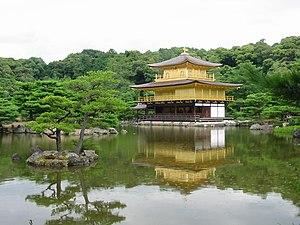
Kinkaku-ji, le „Temple d'or“ (ou Pavillon d'Or), sanctuaire le plus connu de Kyoto (Japon), construit au 13ème siècle sur les berges d'un lac, adossé à la forêt et recouvert de feuilles d'or, célébrée par Yukio Mishima. Le toit du temple est surmonté d'un phénix d'or. Il a été reconstruit après un incendie dans les années 1950
Le docteur Akira Miyawaki né le 29 janvier 1928 à Takahashi, est un botaniste japonais expert en écologie végétale, spécialiste des graines et de l’étude de la naturalité des forêts.